Tallinn Zoo

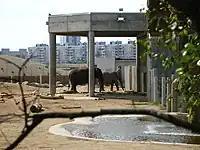
Tallinn Zoo elephant enclosure.

Tallinn Zoo has the world's largest mountain goat and sheep collection, and a large eagle and owl collection.